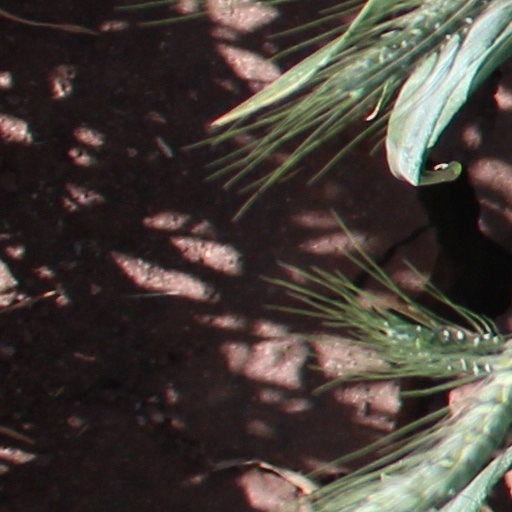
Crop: wheat